The Family Link

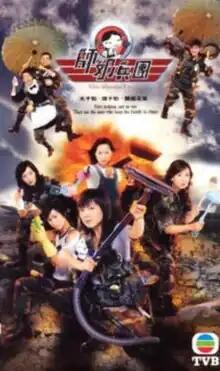
Poster

The Family Link (Traditional Chinese: ) is a TVB modern drama series broadcast in May 2007.